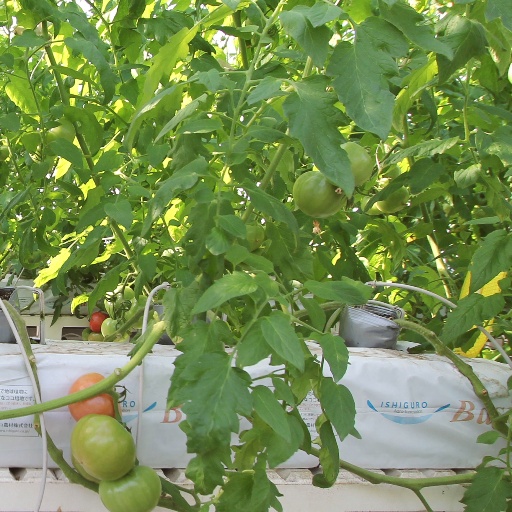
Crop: tomato